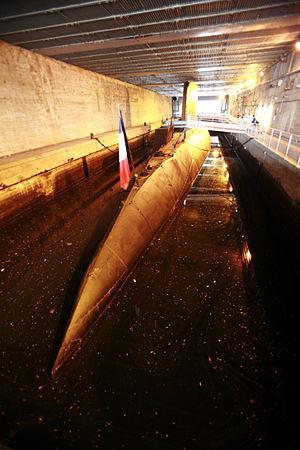
Le Narval, numéro S631, est un sous-marin d'attaque conventionnel français, tête de la classe Narval. Mis sur cale fin 1951 et lancé le 11 décembre 1954, il est désarmé le 15 juin 1983 et ferraillé. Sa carrière est marquée par un record de profondeur de plongée, une croisière polaire et deux accidents.
La base pour sous-marins de Saint-Nazaire est l'une des cinq bases construites sur la façade Atlantique au cours de la Seconde Guerre mondiale à Saint-Nazaire par l'Allemagne nazie qui occupait la France. Elle sert de port d'attache à la 6. et 7. Unterseebootsflottille.
Le Marsouin est un sous-marin d'attaque conventionnel français de classe Narval. Mis en service en 1957, il est désarmé en 1982. Sa carrière est marquée par une croisière polaire et quatre accidents.
La Classe Narval était une classe de sous-marins d'attaque à propulsion classique construits en France à la fin des années 1950 pour les forces sous-marines de la Marine nationale française.